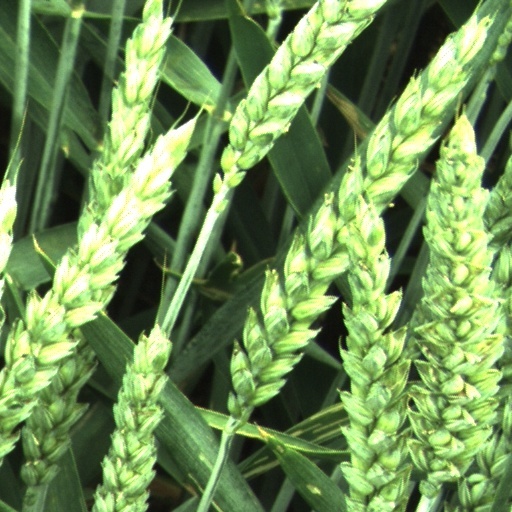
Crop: wheat